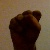
The image shows a hand gesture representing the letter 'S' in Indian Sign Language.